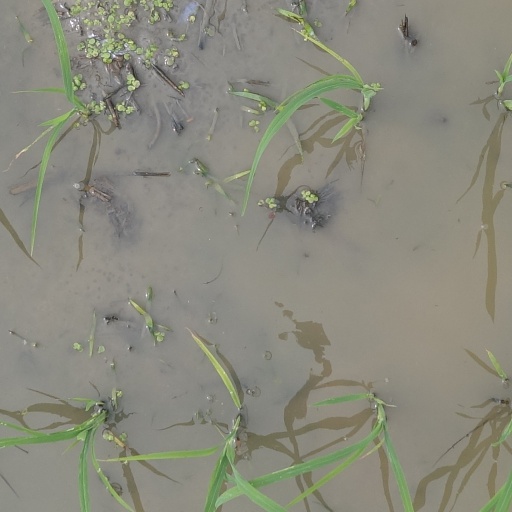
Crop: rice